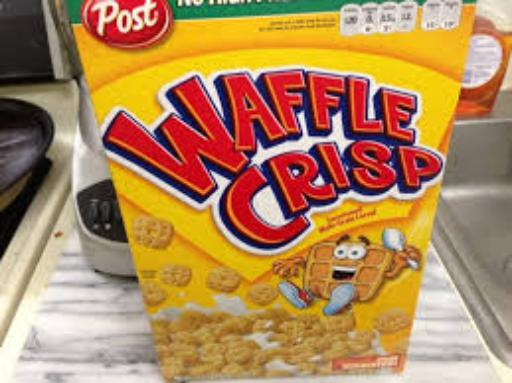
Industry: Food